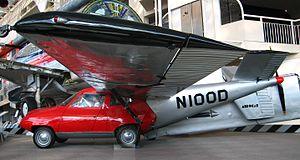
L'Aerocar est un avion biplace américain convertible en véhicule automobile conçu et construit par Moulton B. Taylor en 1949.
Le terme voiture volante est utilisé pour désigner un véhicule hybride ayant, plus ou moins, les capacités d'un avion et d'une automobile avec souvent une autonomie limitée.